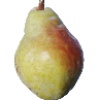
Label: pear_williams